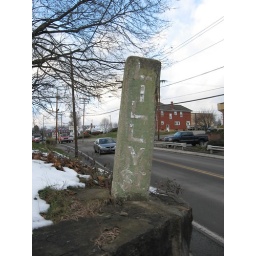
A street sign in West Virginia